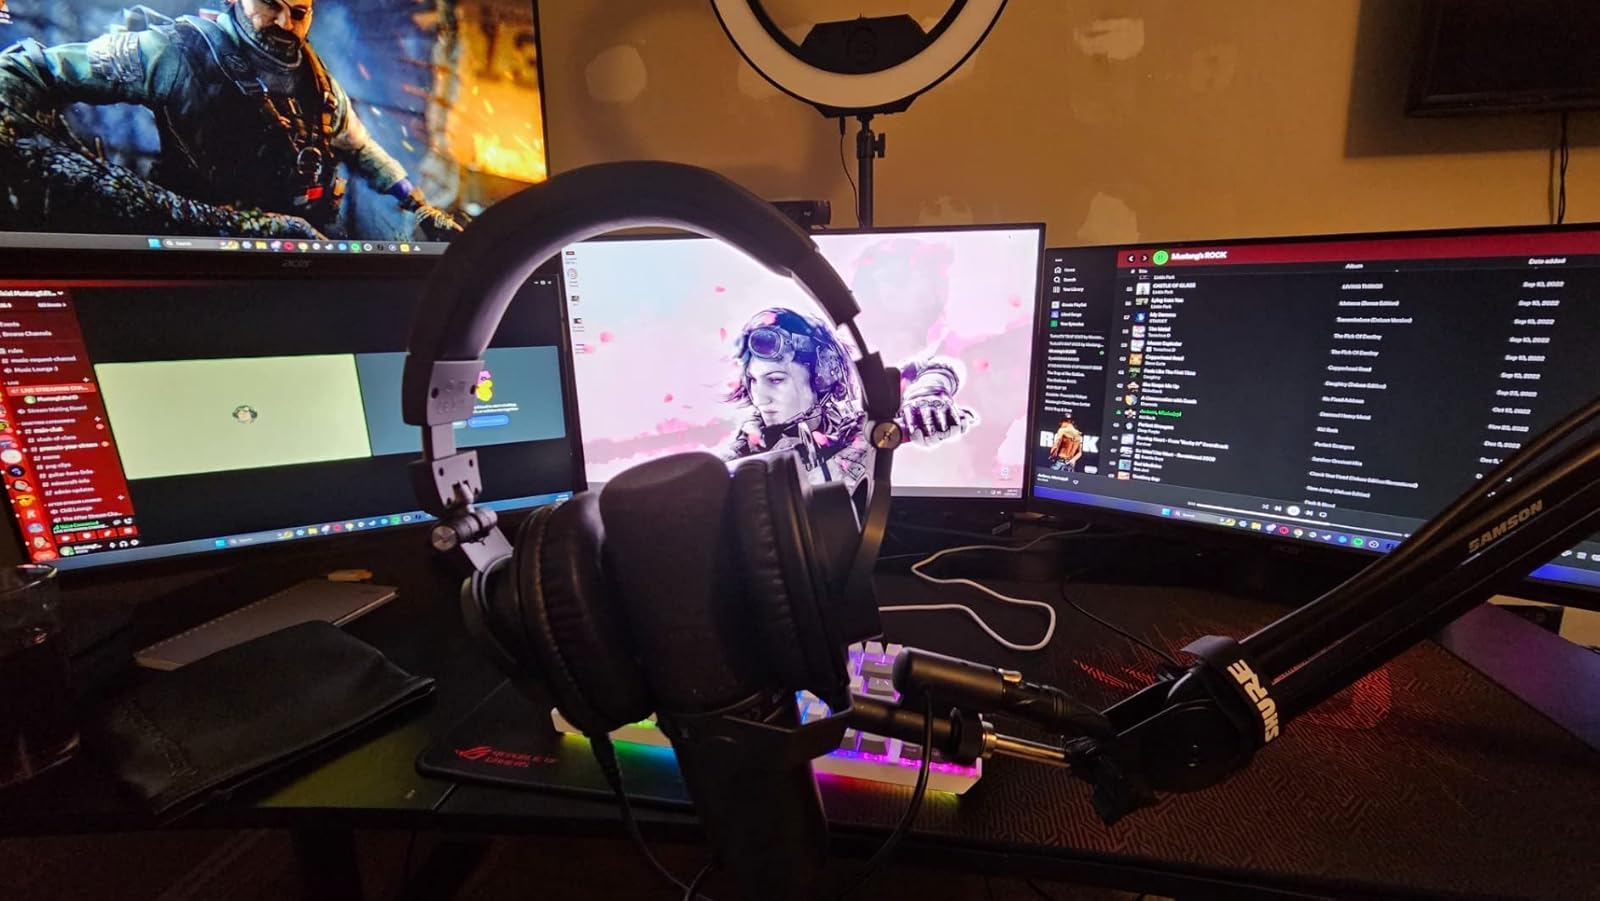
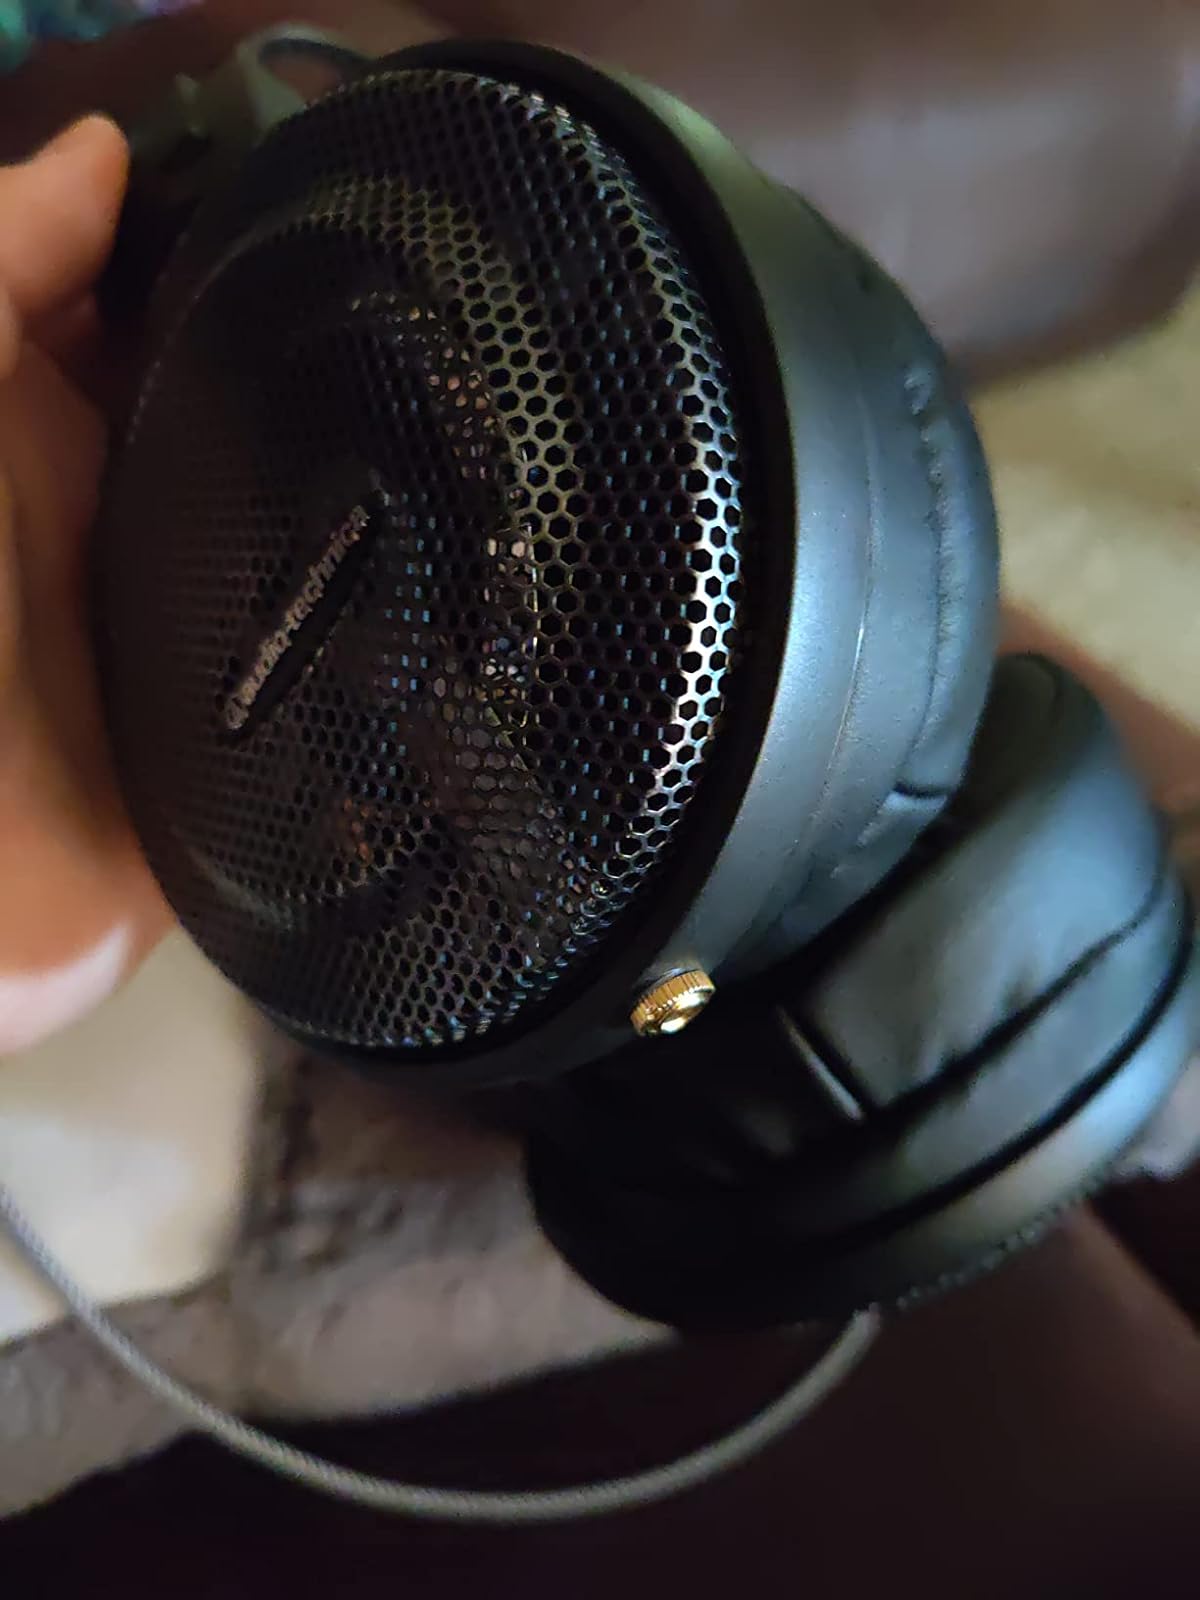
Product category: headphones
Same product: no